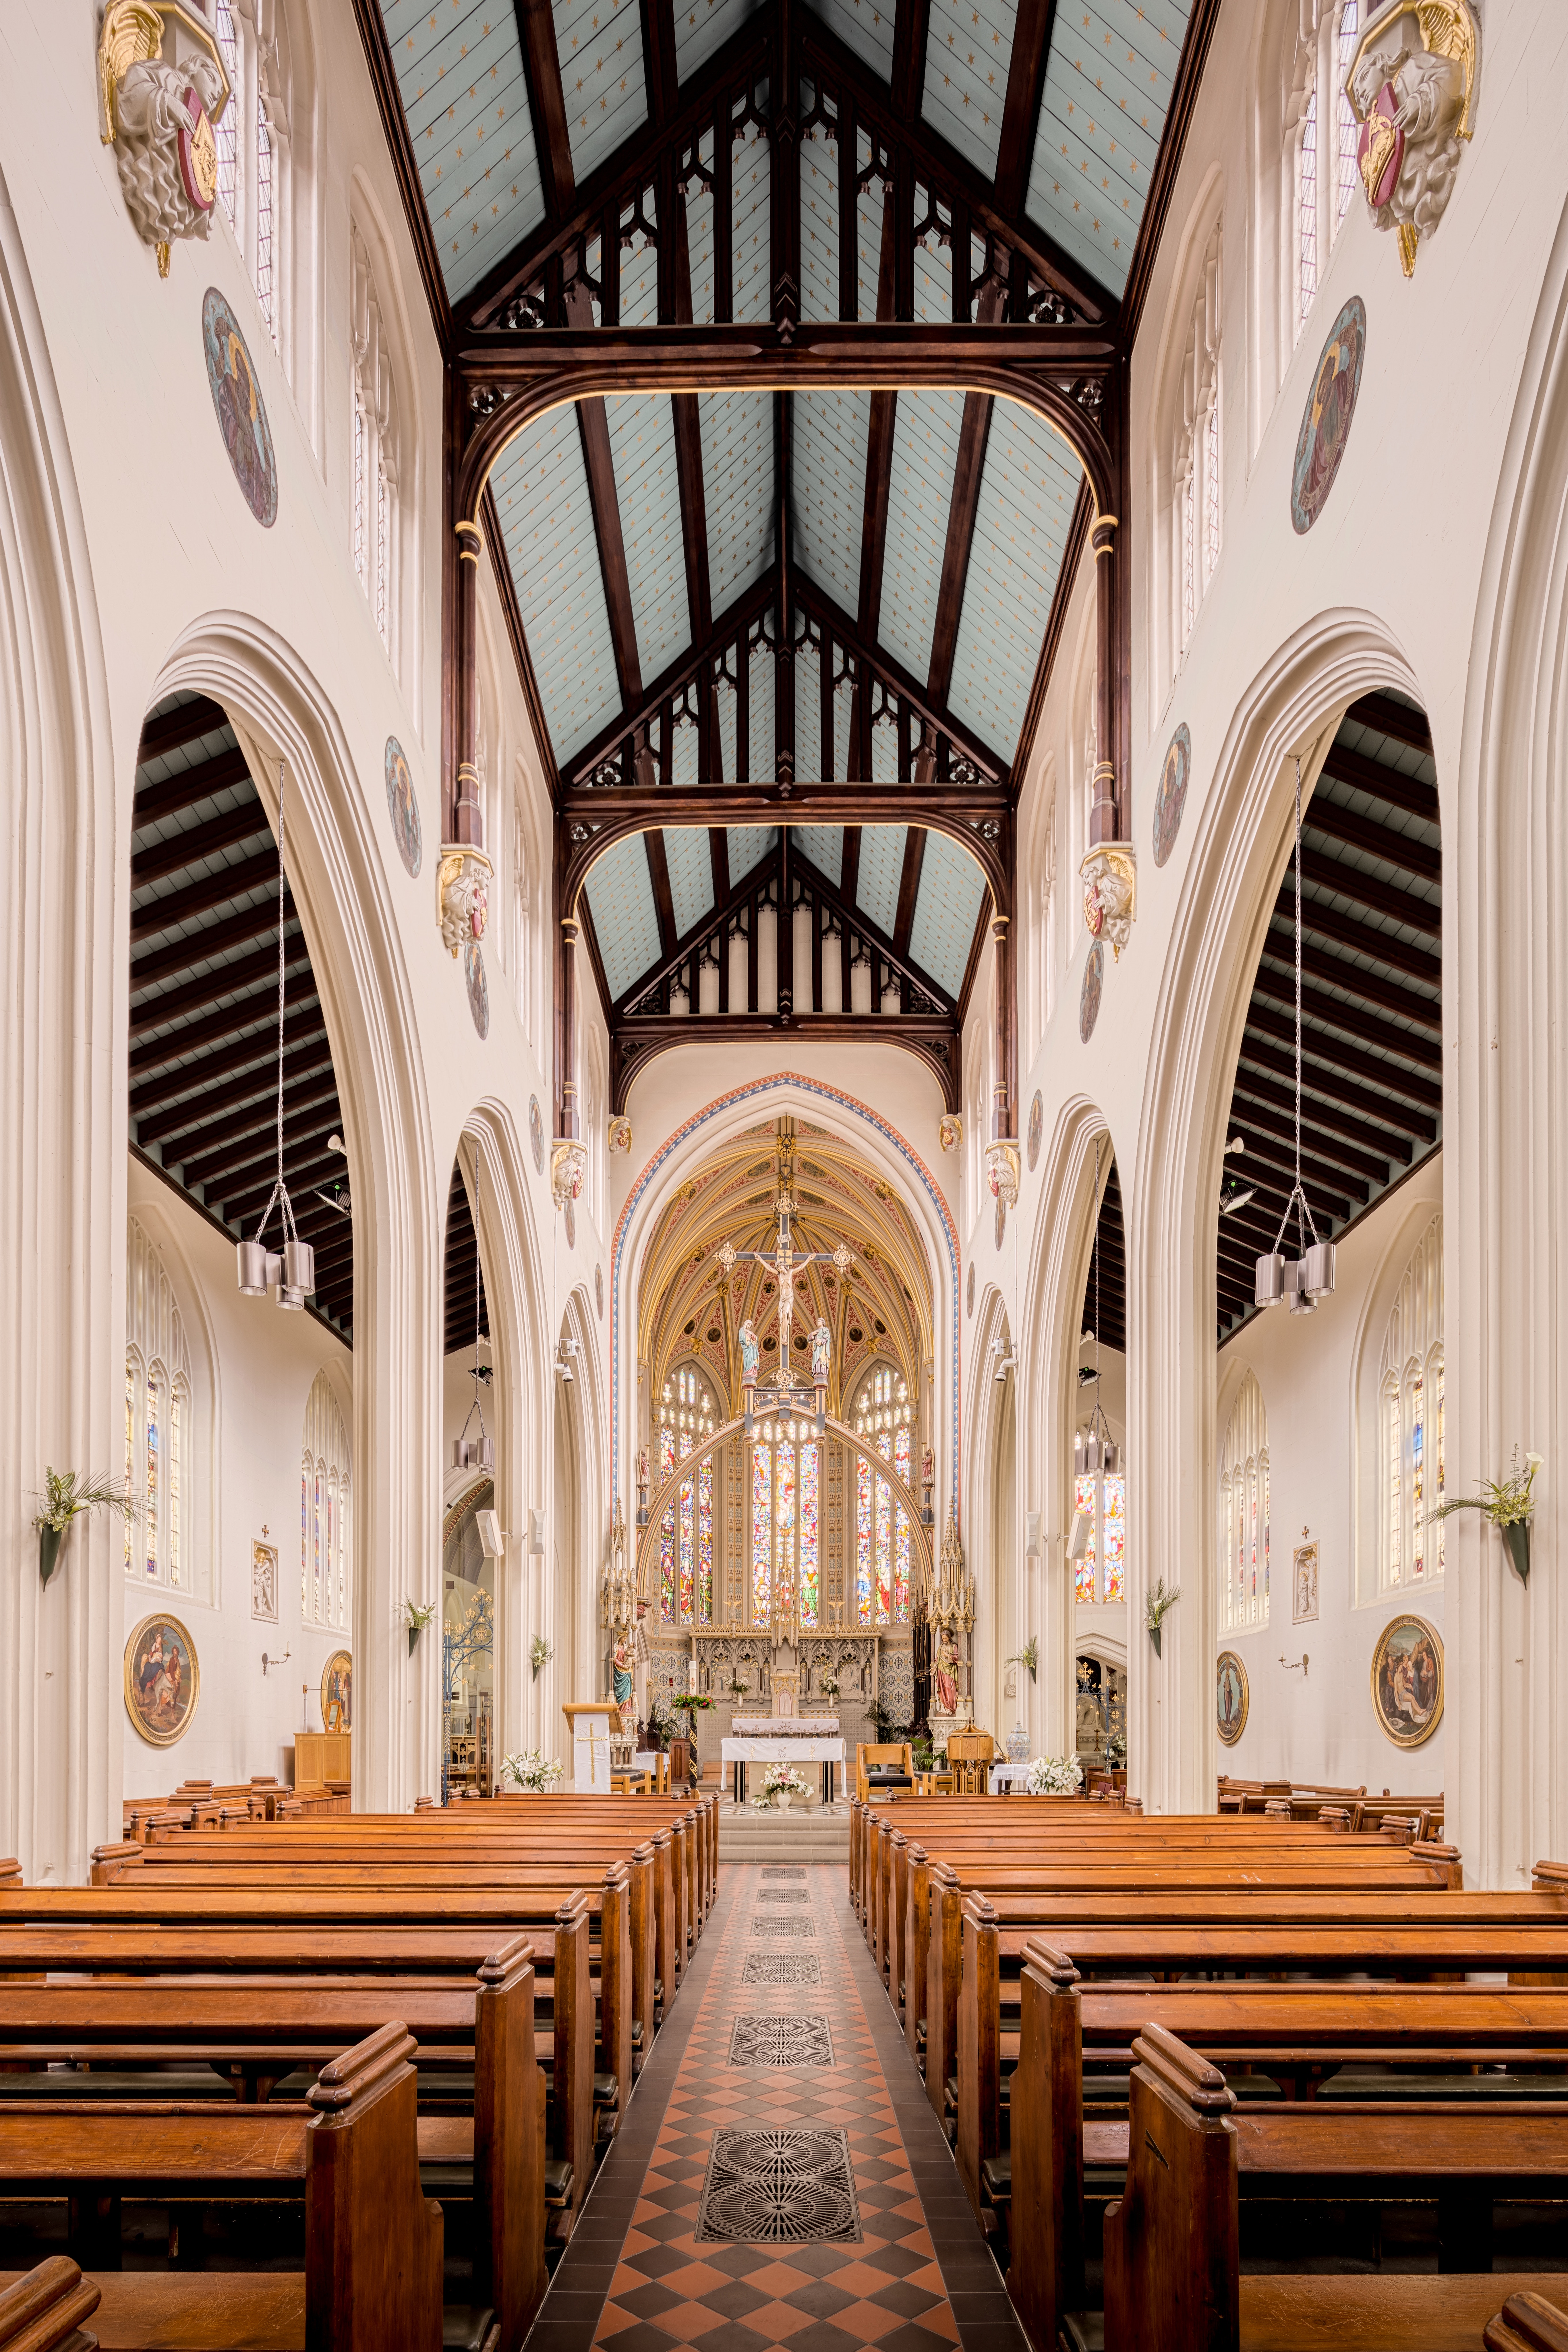
architecture, building, arch, ceiling, church, cathedral, chapel, place of worship, pew, aisle, synagogue, estate